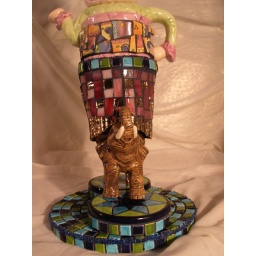
built the base of wedi &amp;amp; ceramic tile; built the basket from Rigid Wrap, mosaic'd in stained glass; built teapot cozy